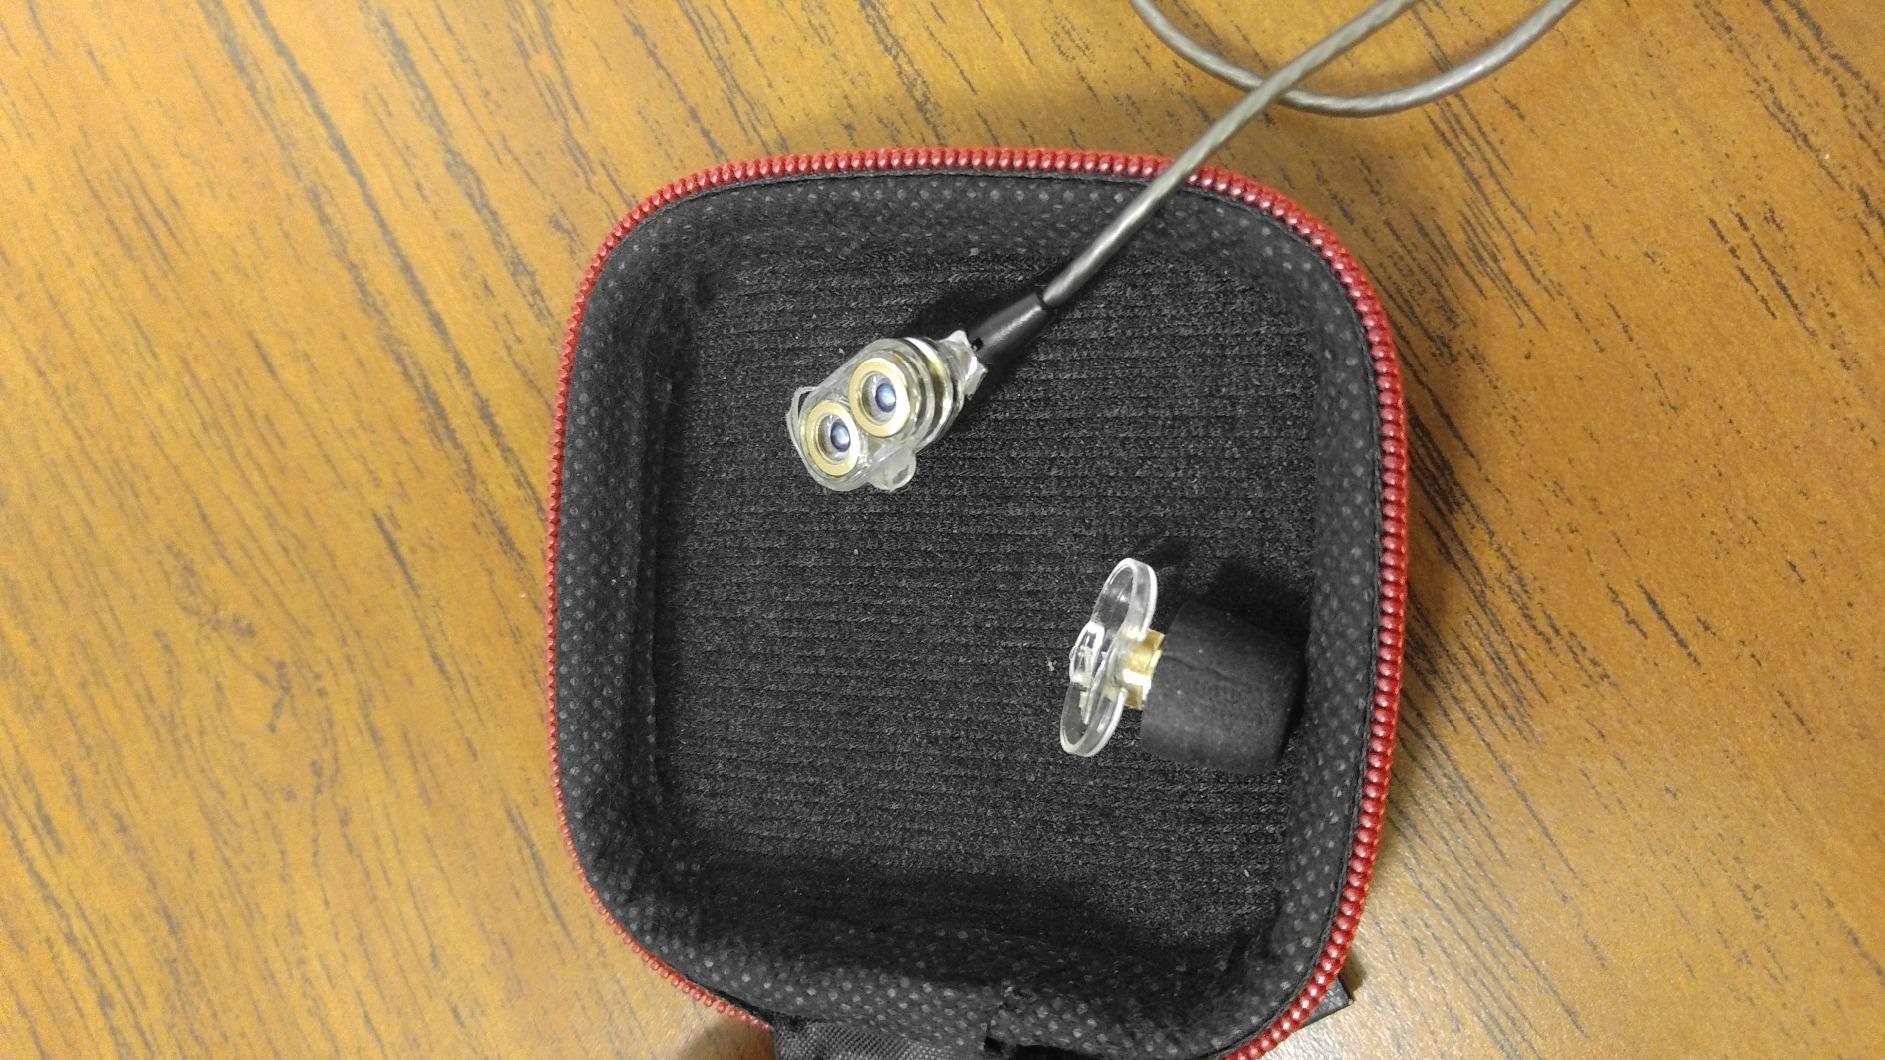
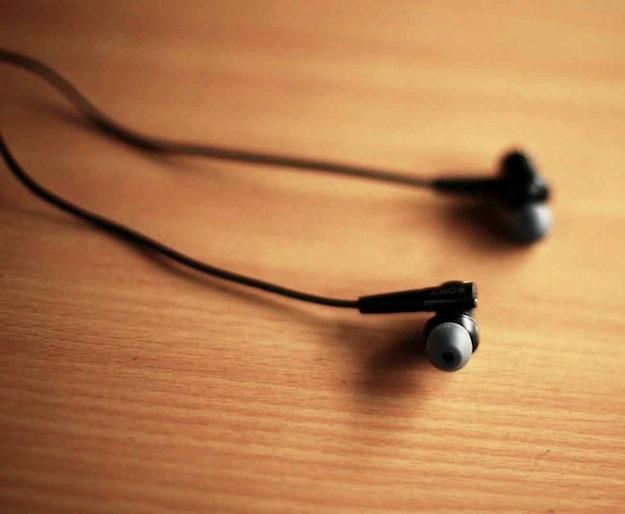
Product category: headphones
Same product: no